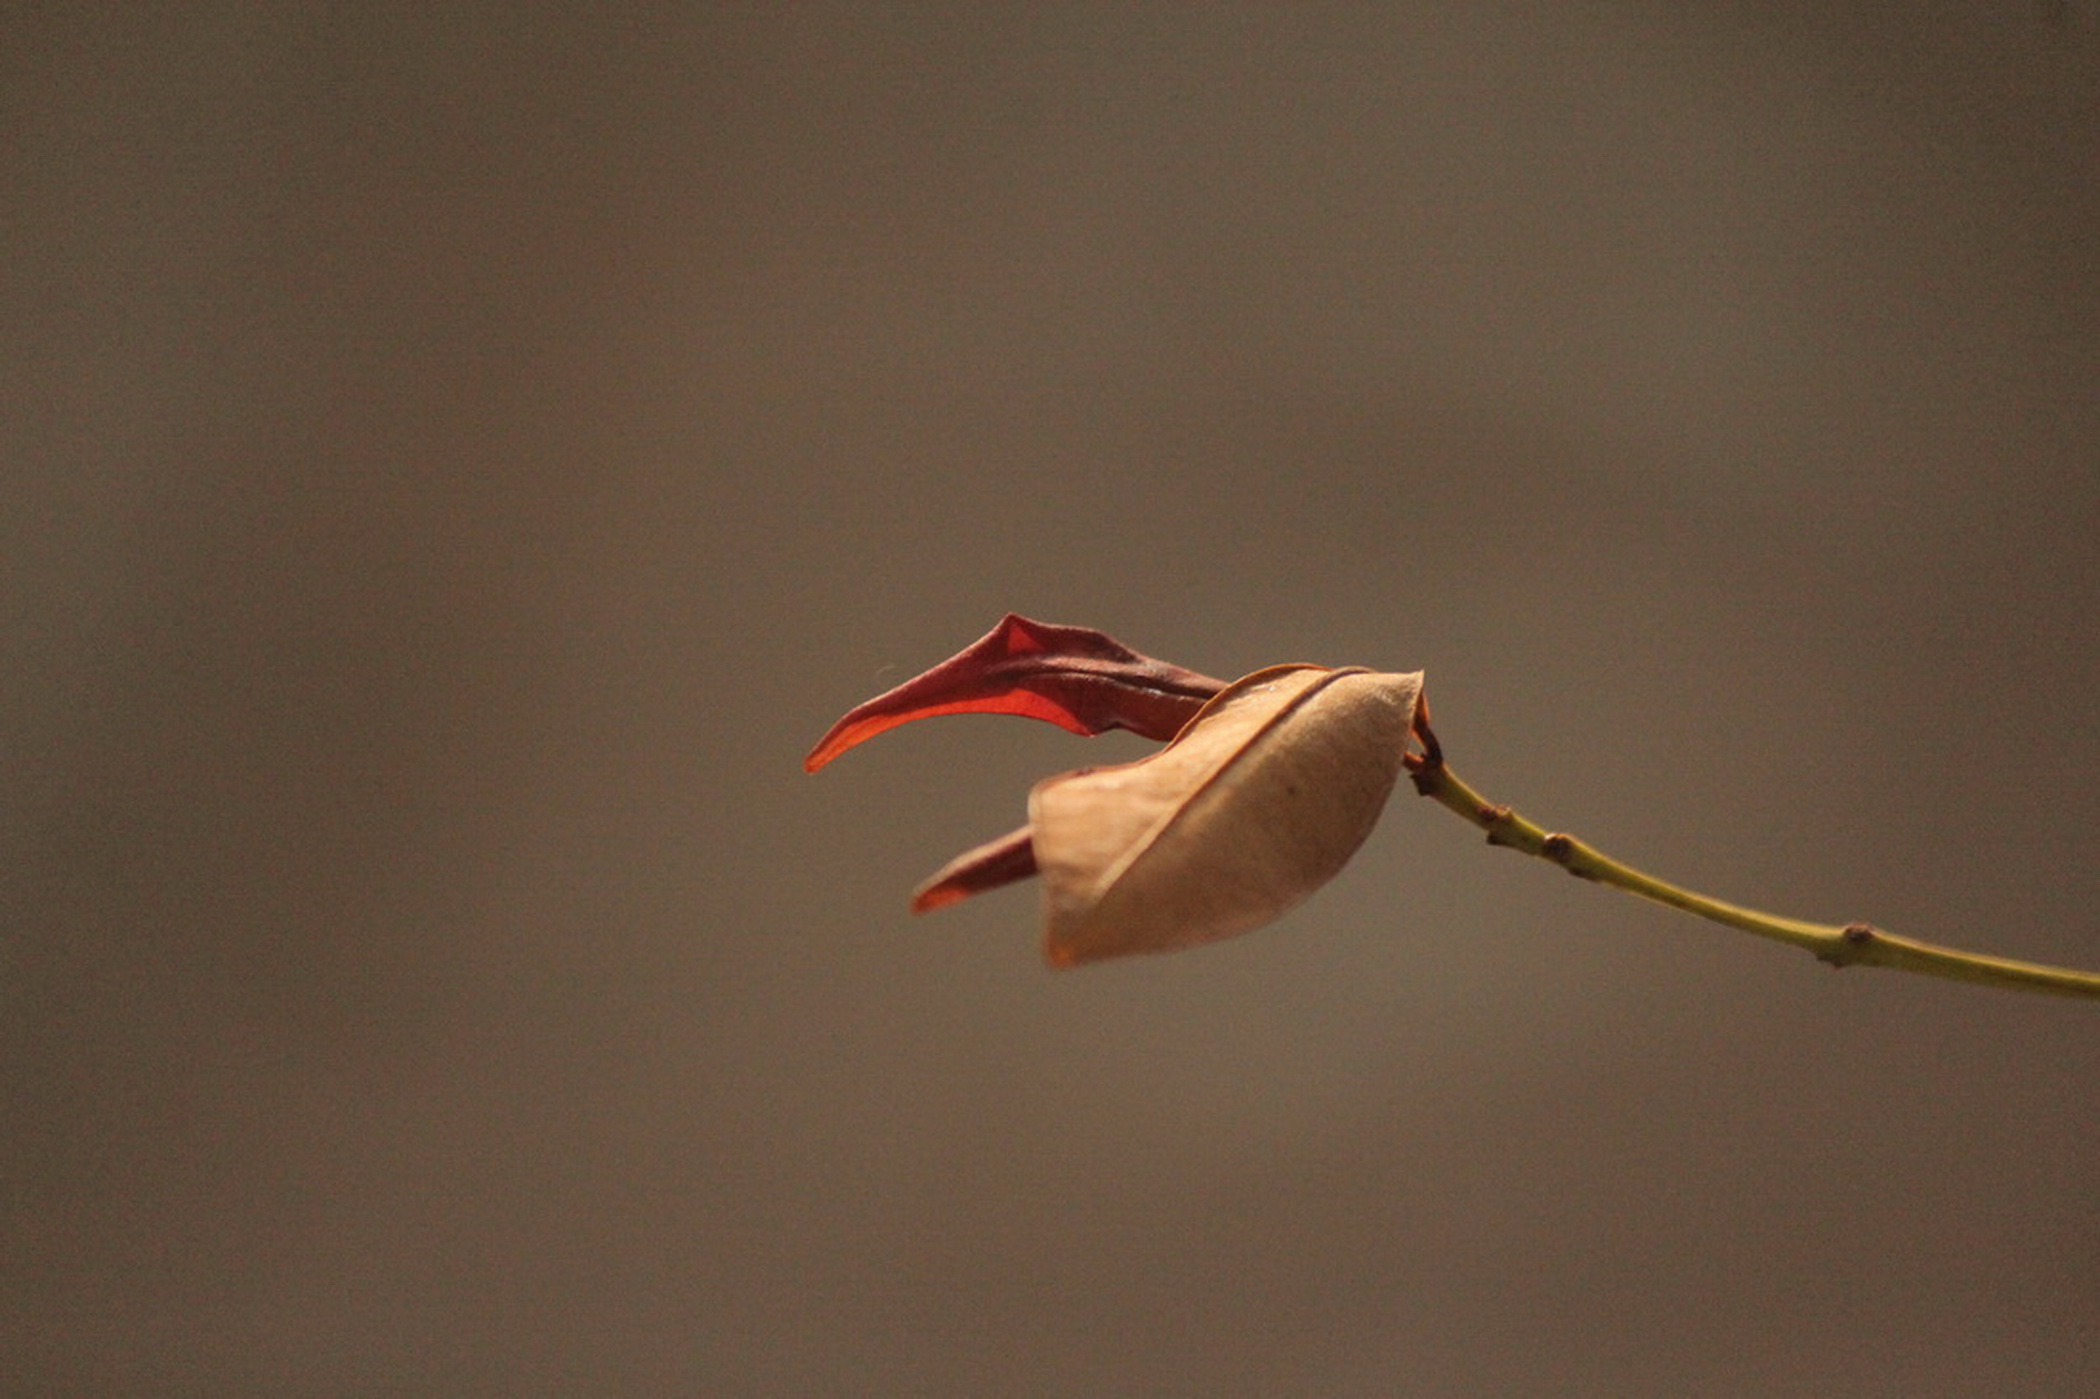
nature, origami, leaf, sky, origami paper, paper, plant, twig, bird, branch, art, flower, art paper